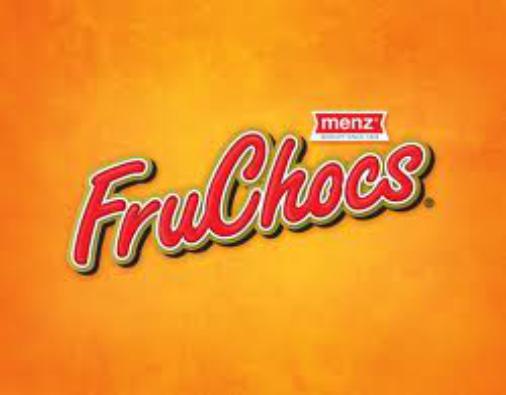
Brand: FruChocs
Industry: Food